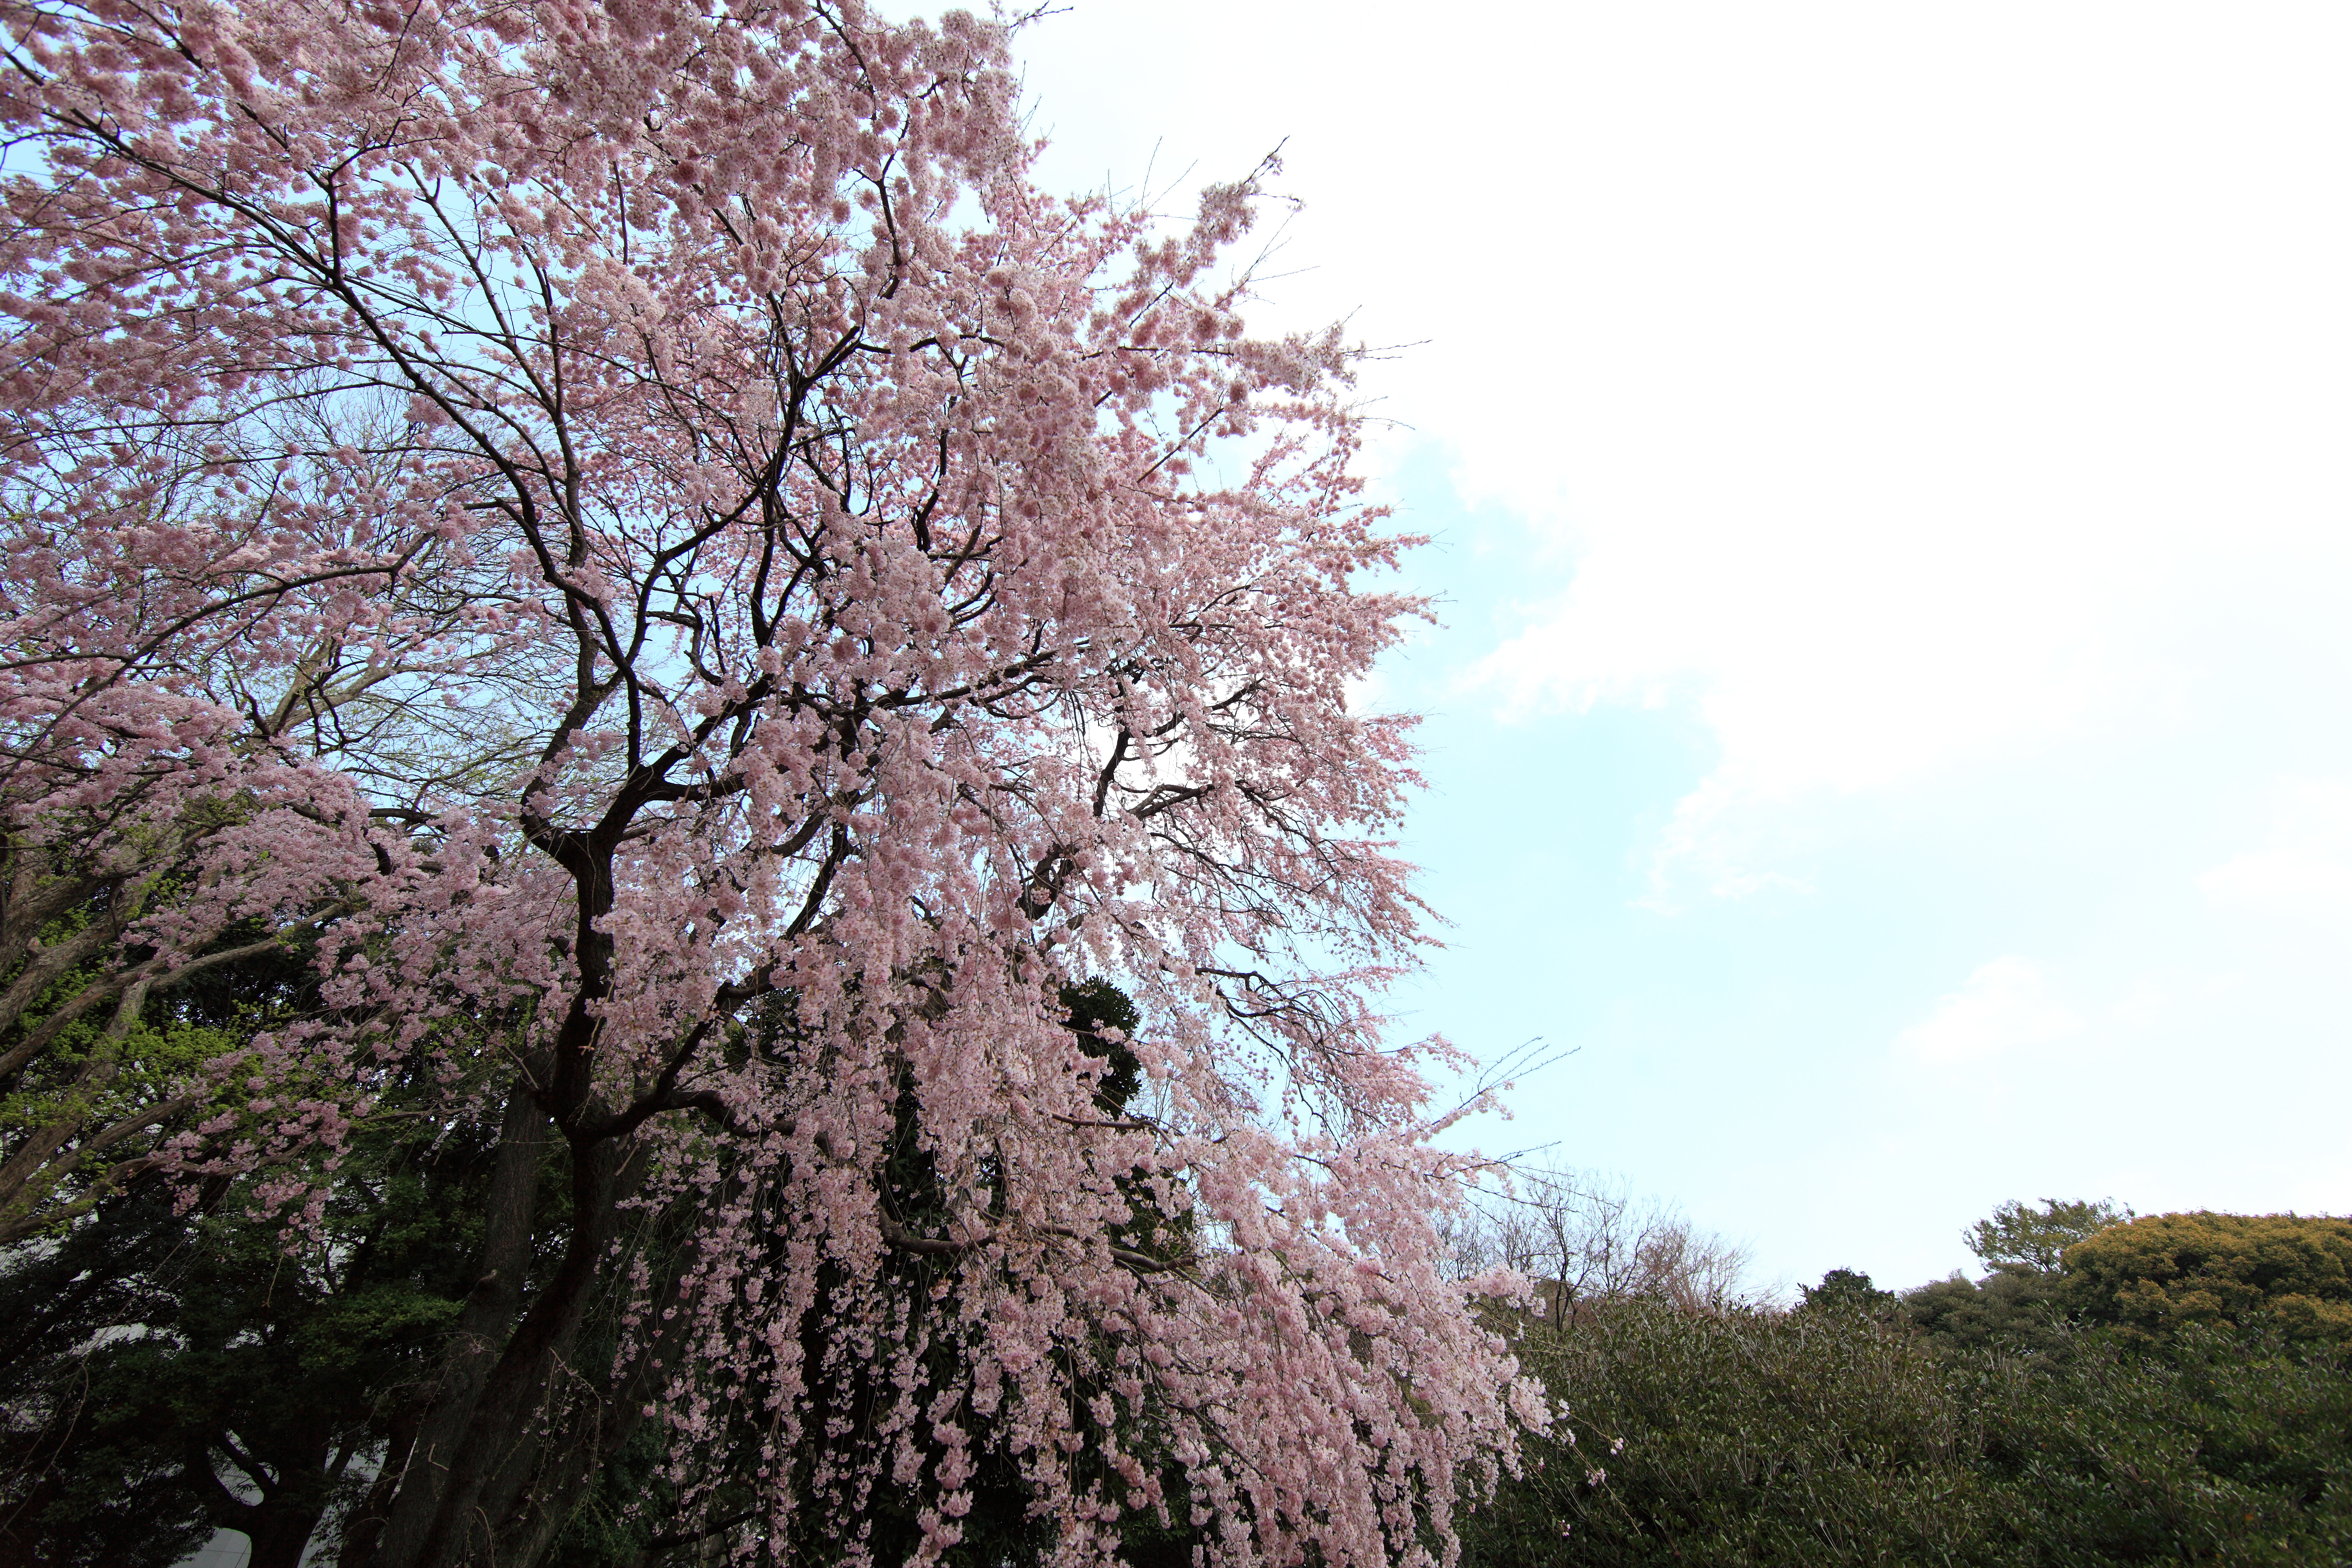
tree, branch, blossom, plant, flower, high, cherry blossom, cool image, tokyo, shrub, 5d, sakura, hires, markii, hi, res, resolution, cherryblossoms, tokyonationalmuseum, taitoh, flowering plant, woody plant, land plant